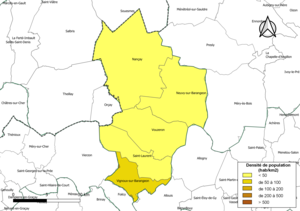
Carte des densités de population (millésimée 2016) des communes de la communauté de communes la Communauté de communes les Villages de la Forêt, département du Cher, France. Composition au 1er janvier 2019.
La Communauté de communes des Villages de la Forêt est une ancienne communauté de communes française, située dans le département du Cher. Elle a fusionné le 1er janvier 2020 avec la Communauté de communes Vierzon-Sologne-Berry pour former la communauté de communes Vierzon-Sologne-Berry et Villages de la Forêt.